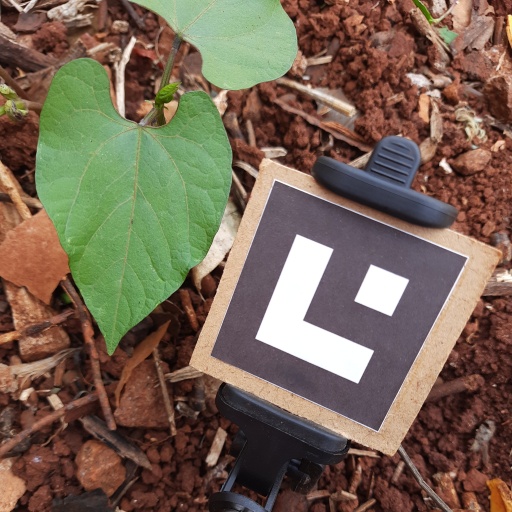
Observations: wavy surface, no eating holes, under shade